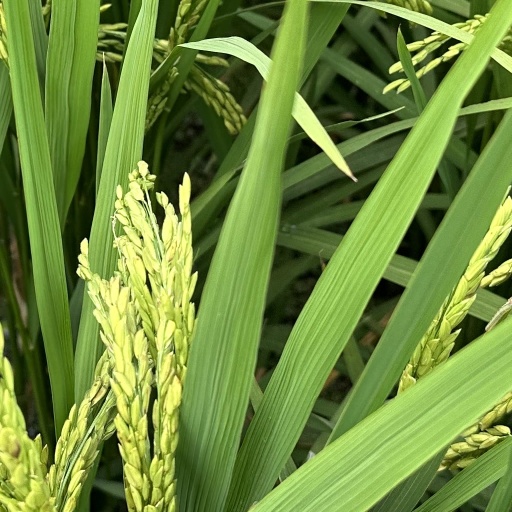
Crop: rice